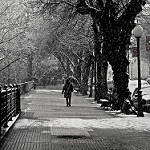
Scene: Outdoor